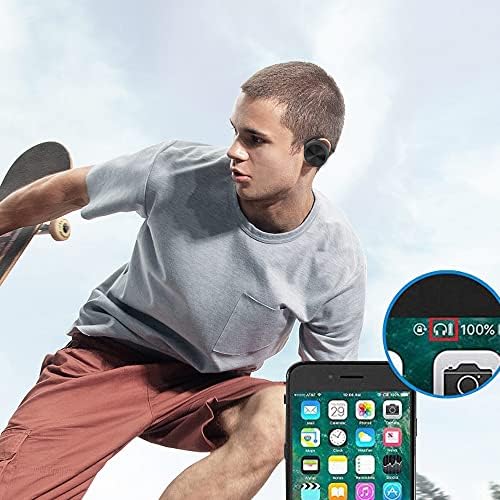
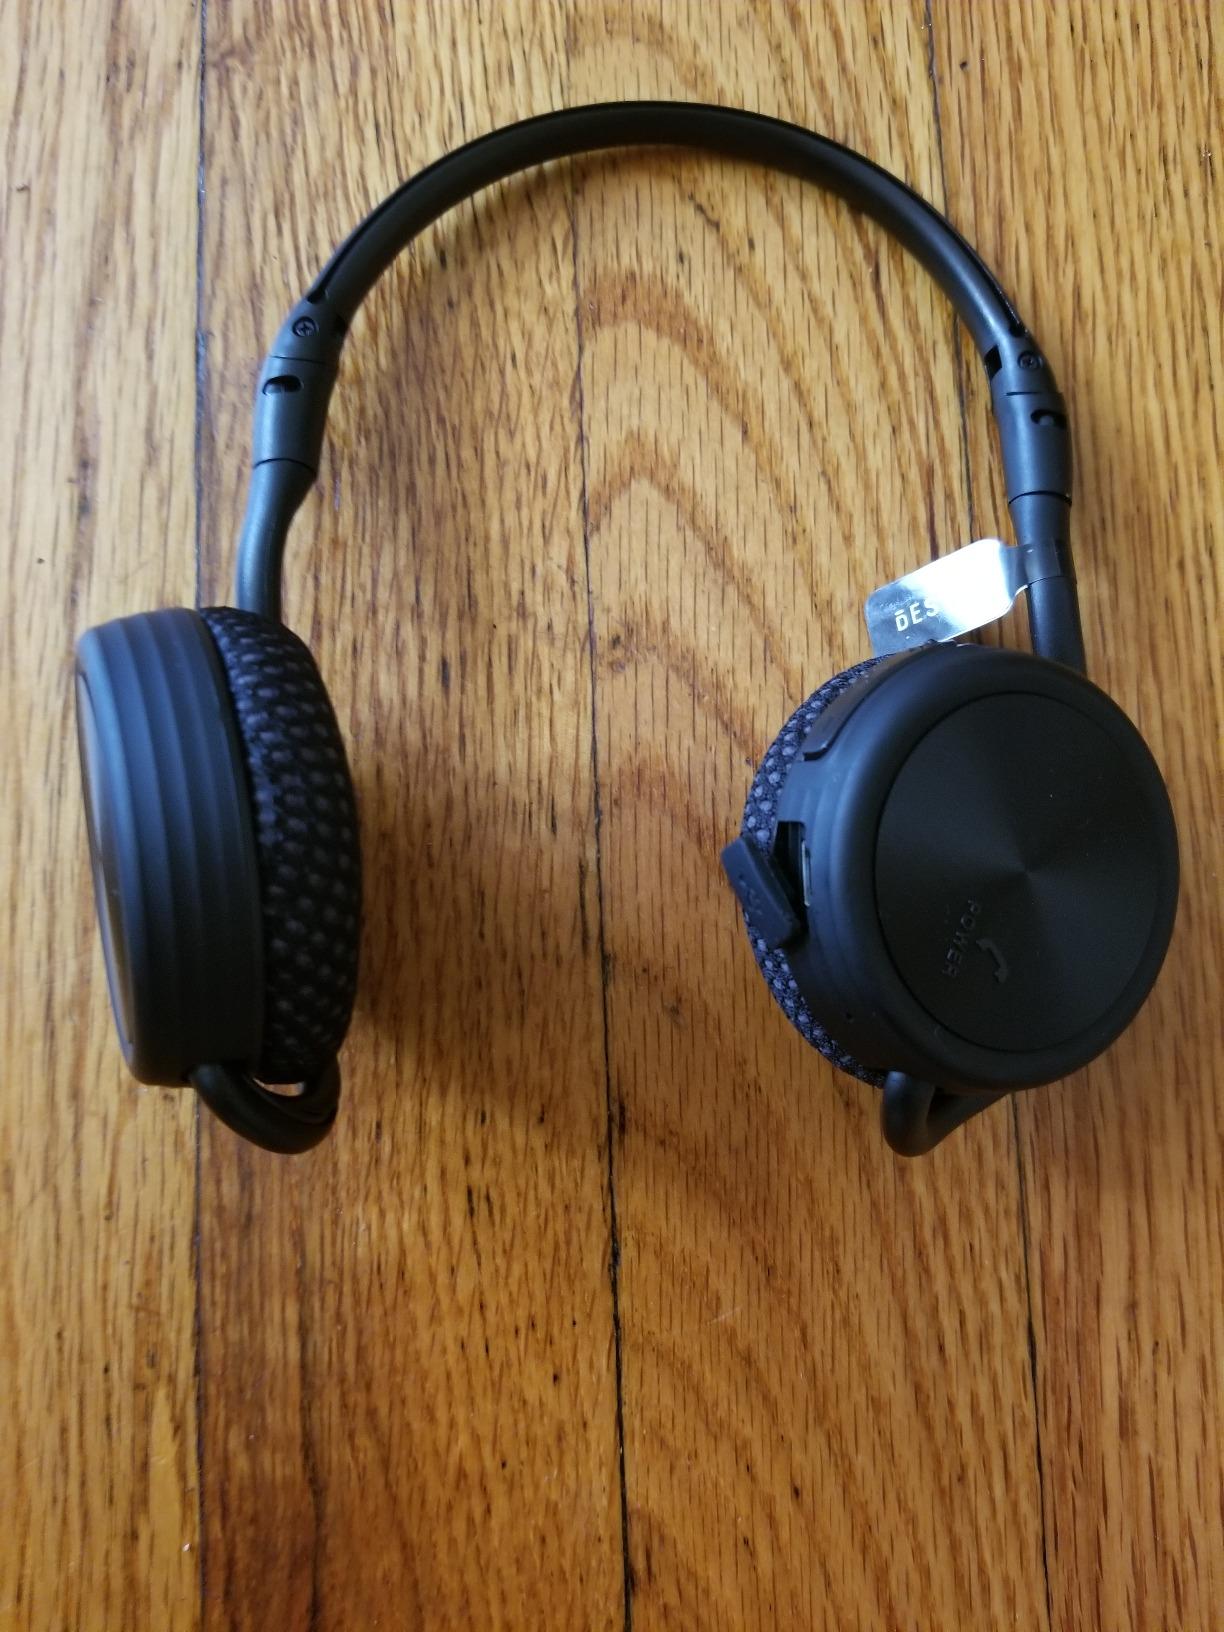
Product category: headphones
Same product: yes